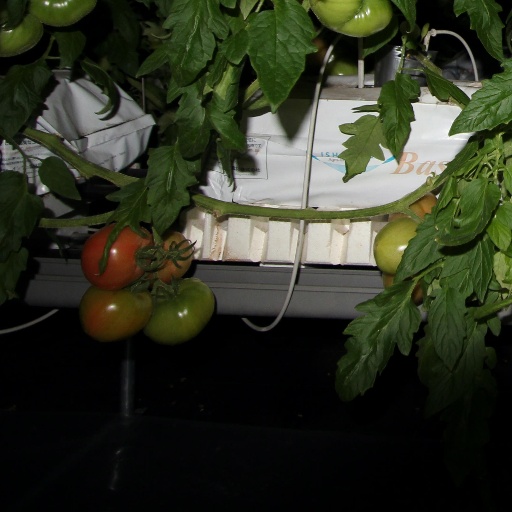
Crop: tomato